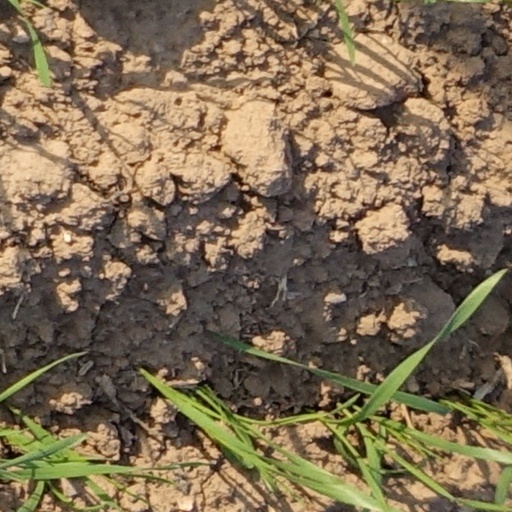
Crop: wheat